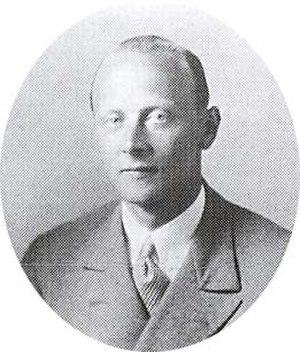
Christophe de Hesse-Cassel, né le 14 mai 1901 à Francfort-sur-le-Main et mort le 7 octobre 1943 dans les Apennins, est un prince de la Maison de Hesse et un militaire allemand du Troisième Reich.